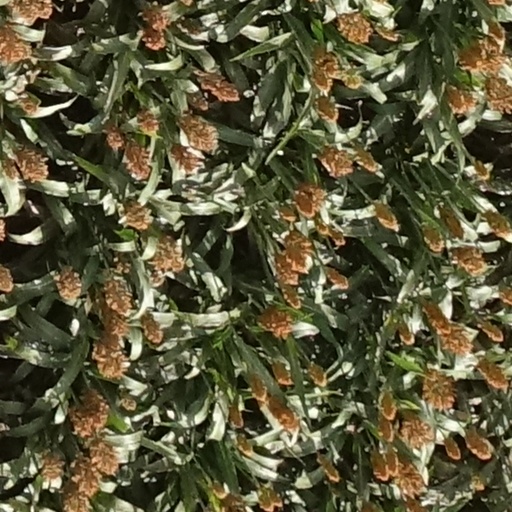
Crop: sorghum